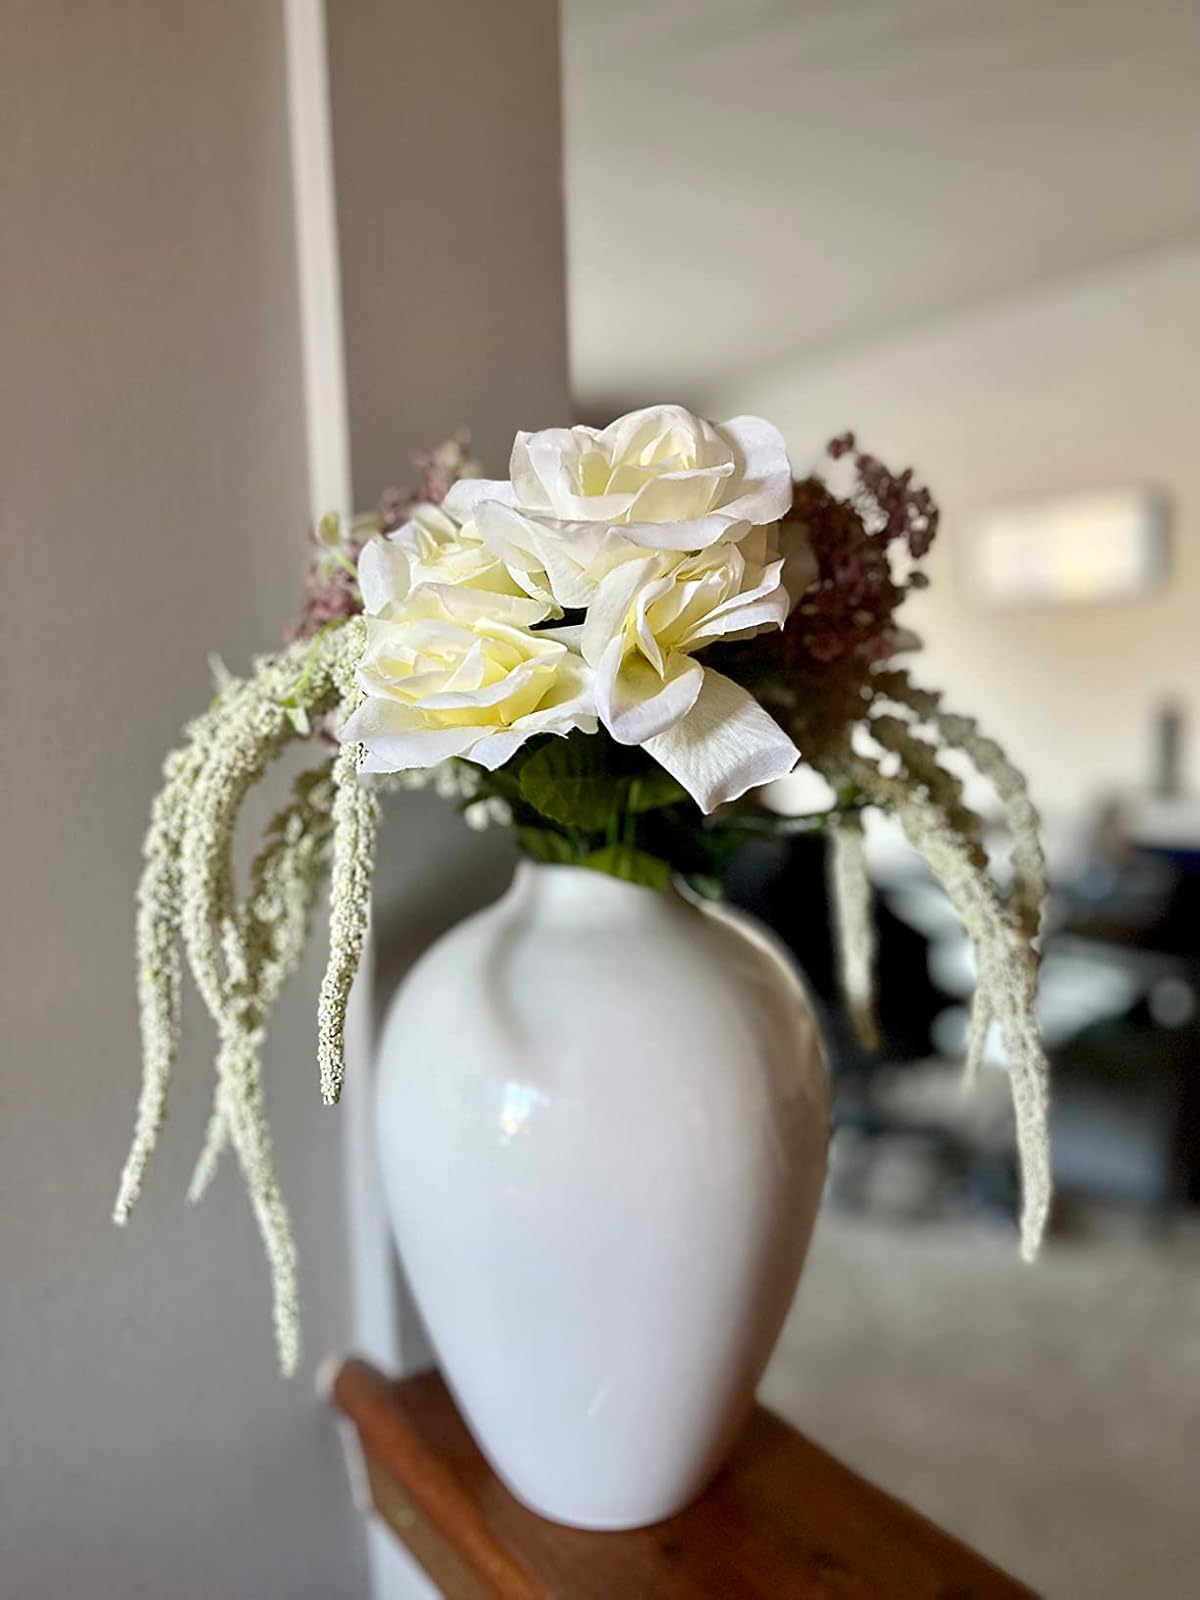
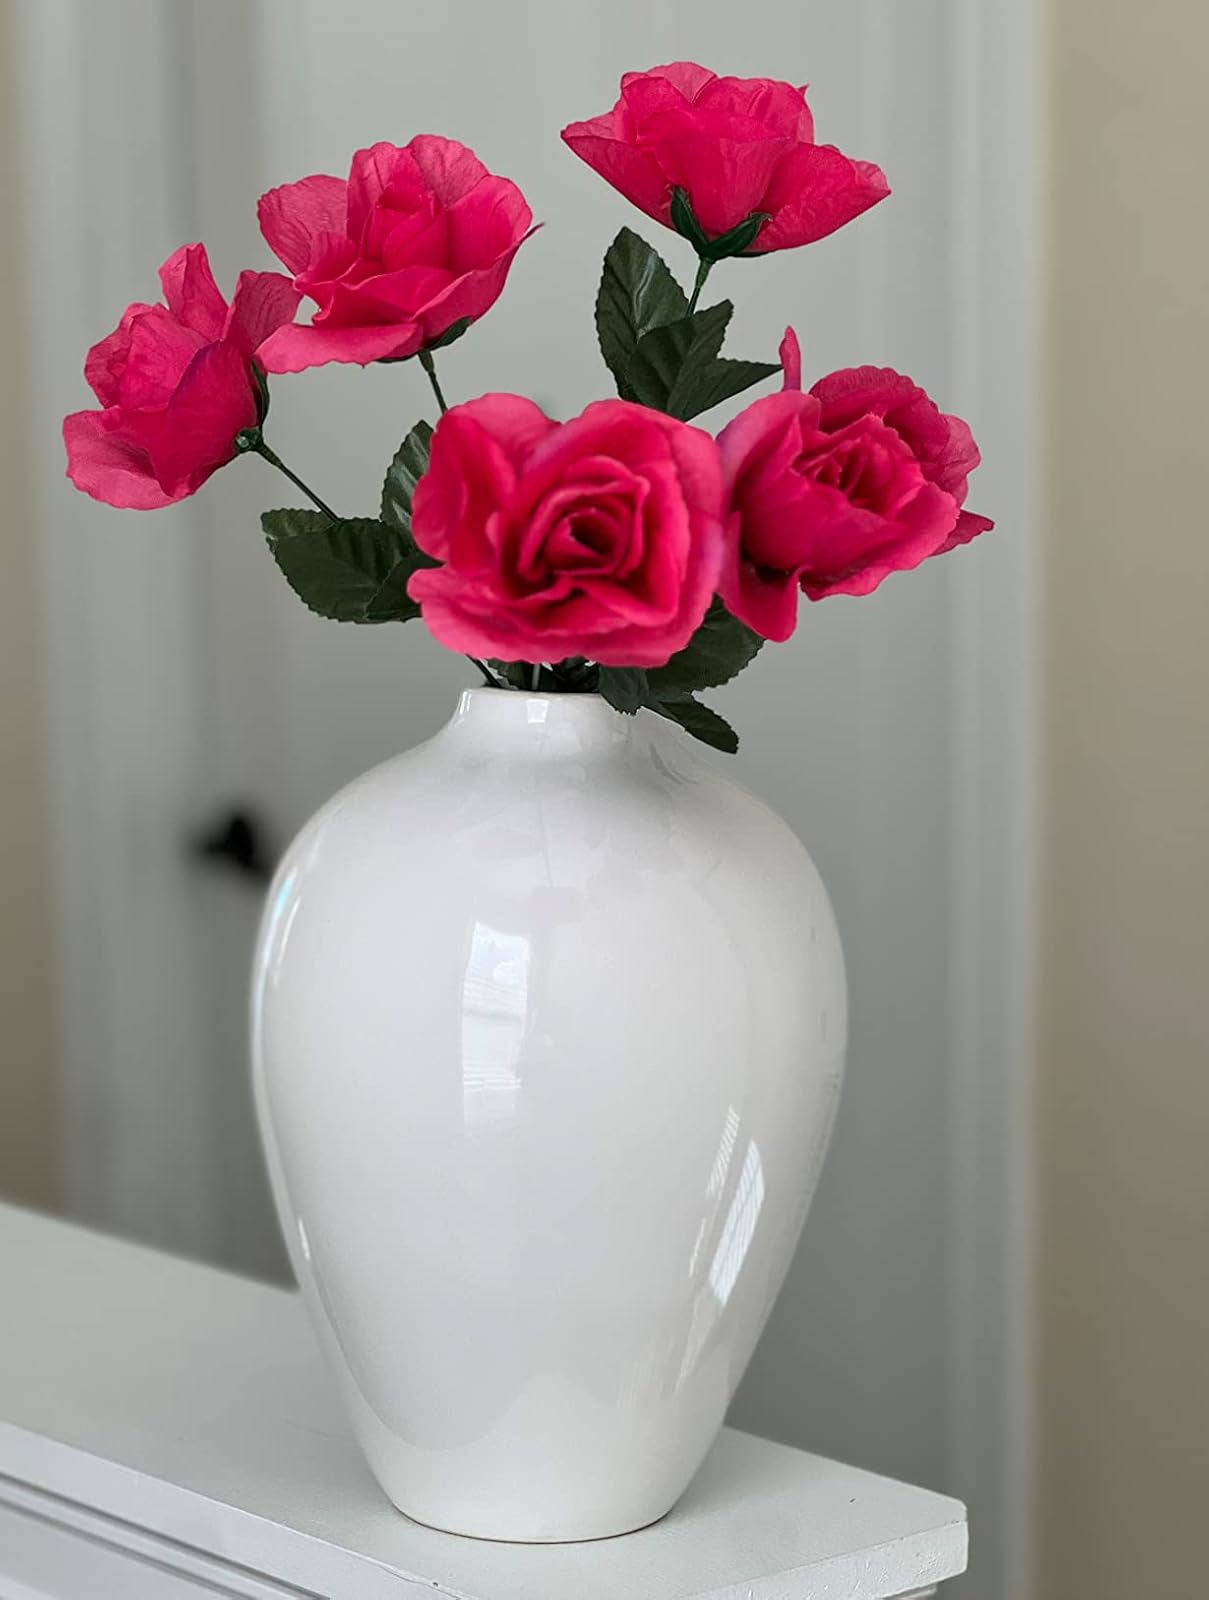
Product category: vase
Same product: yes